Future

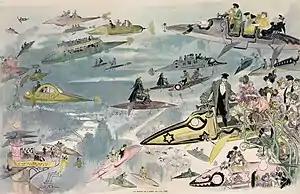
Print (c. 1902) by Albert Robida showing a futuristic view of air travel over Paris in the year 2000 as people leave the opera.

Futures studies or futurology is the science, art, and practice of postulating possible, probable, and preferable futures and the worldviews and myths that underlie them. Futures studies seek to understand what is likely to continue, what is likely to change, and what is novel. Part of the discipline thus seeks a systematic and pattern-based understanding of past and present, and to determine the likelihood of future events and trends. A key part of this process is understanding the potential future impact of decisions made by individuals, organizations, and governments. Leaders use the results of such work to assist in decision-making.